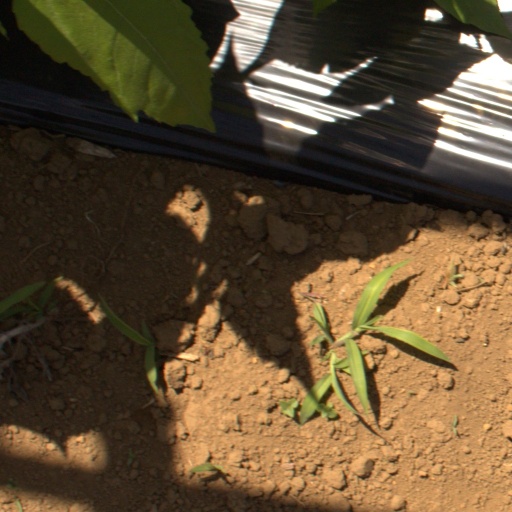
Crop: Jerusalem artichoke